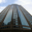
Label: skyscraper